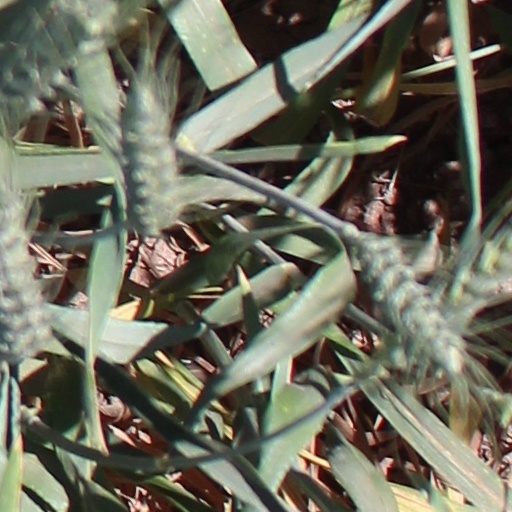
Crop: wheat